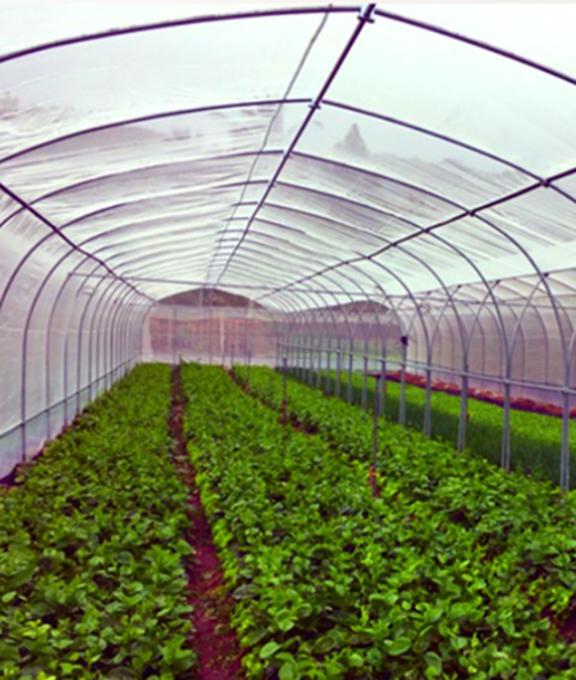
Hiki ni kilimo cha viwanda. Mimea inakuzwa vizuri imepandwa kwenye mchanga wenye rotba. Imekingwa kutokana na  miale mikali ya jua. Kilimo ni mojawapo ya uti wa mgongo wa nchi.